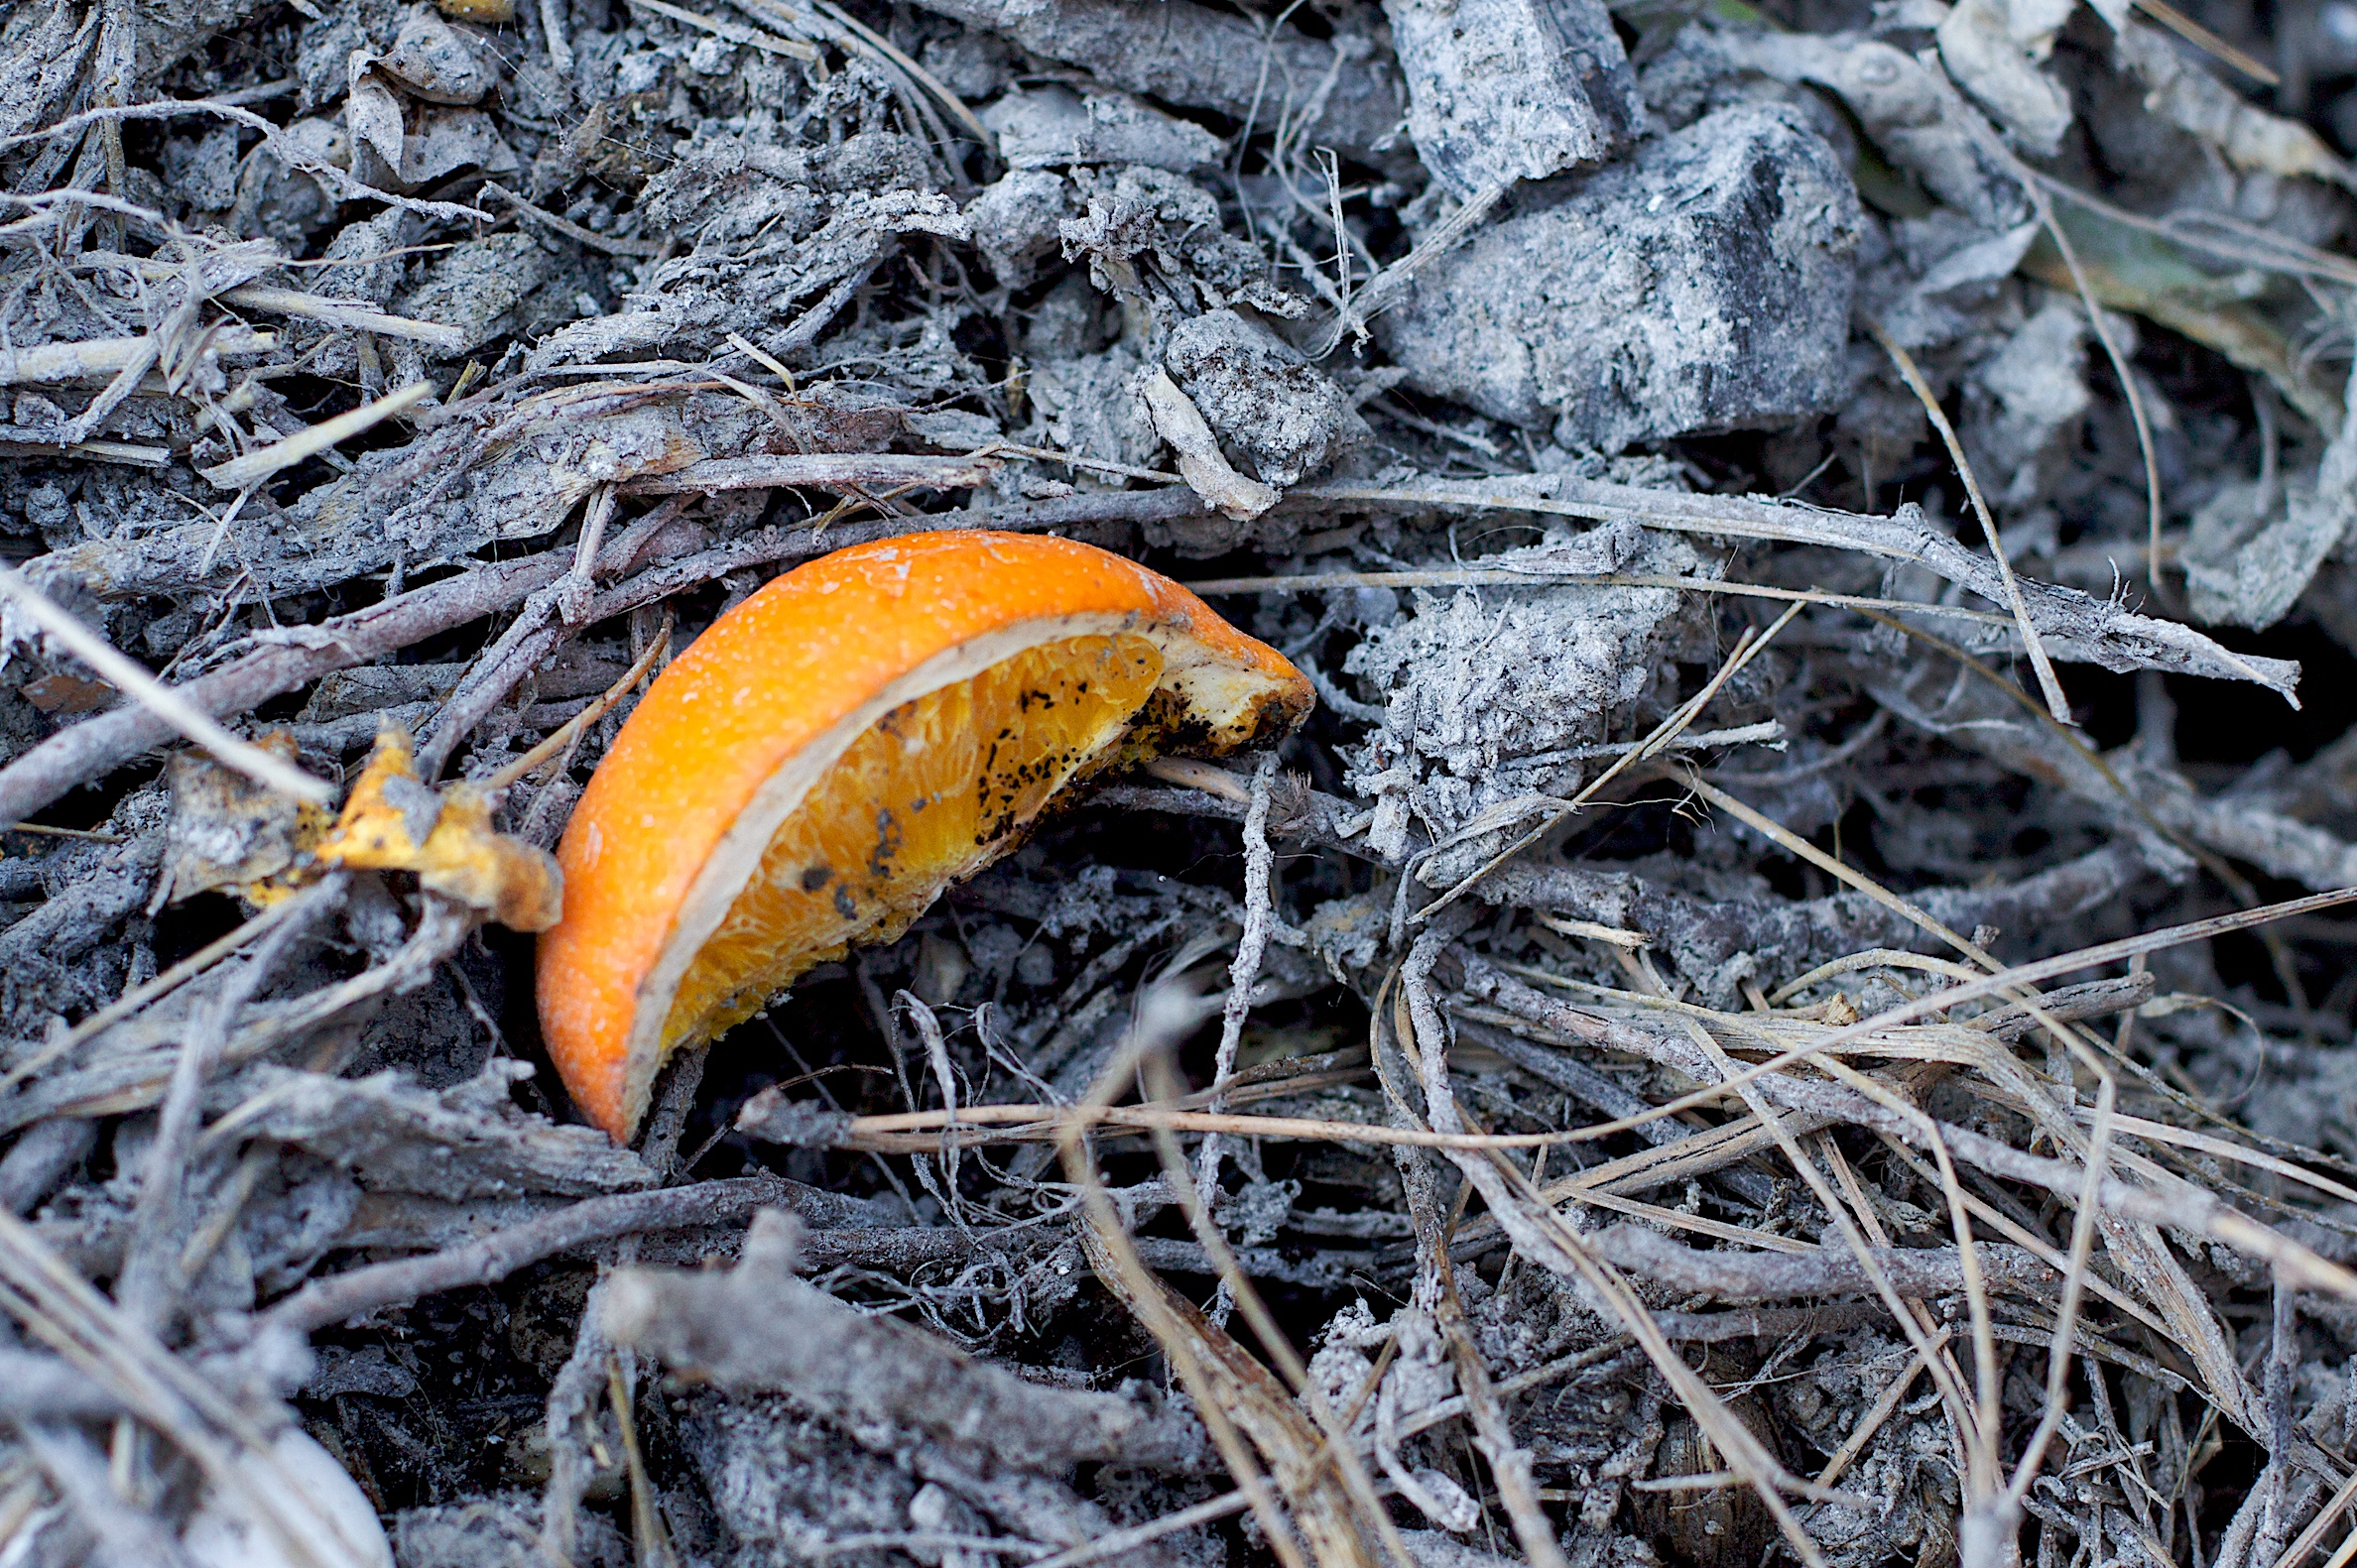
tree, nature, forest, branch, snow, winter, plant, leaf, flower, frost, wildlife, ice, produce, autumn, flora, season, fauna, fungus, woodland, compost, 2010365, macro photography, old world flycatcher